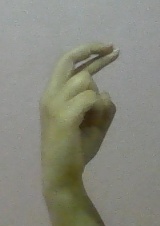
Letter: zay